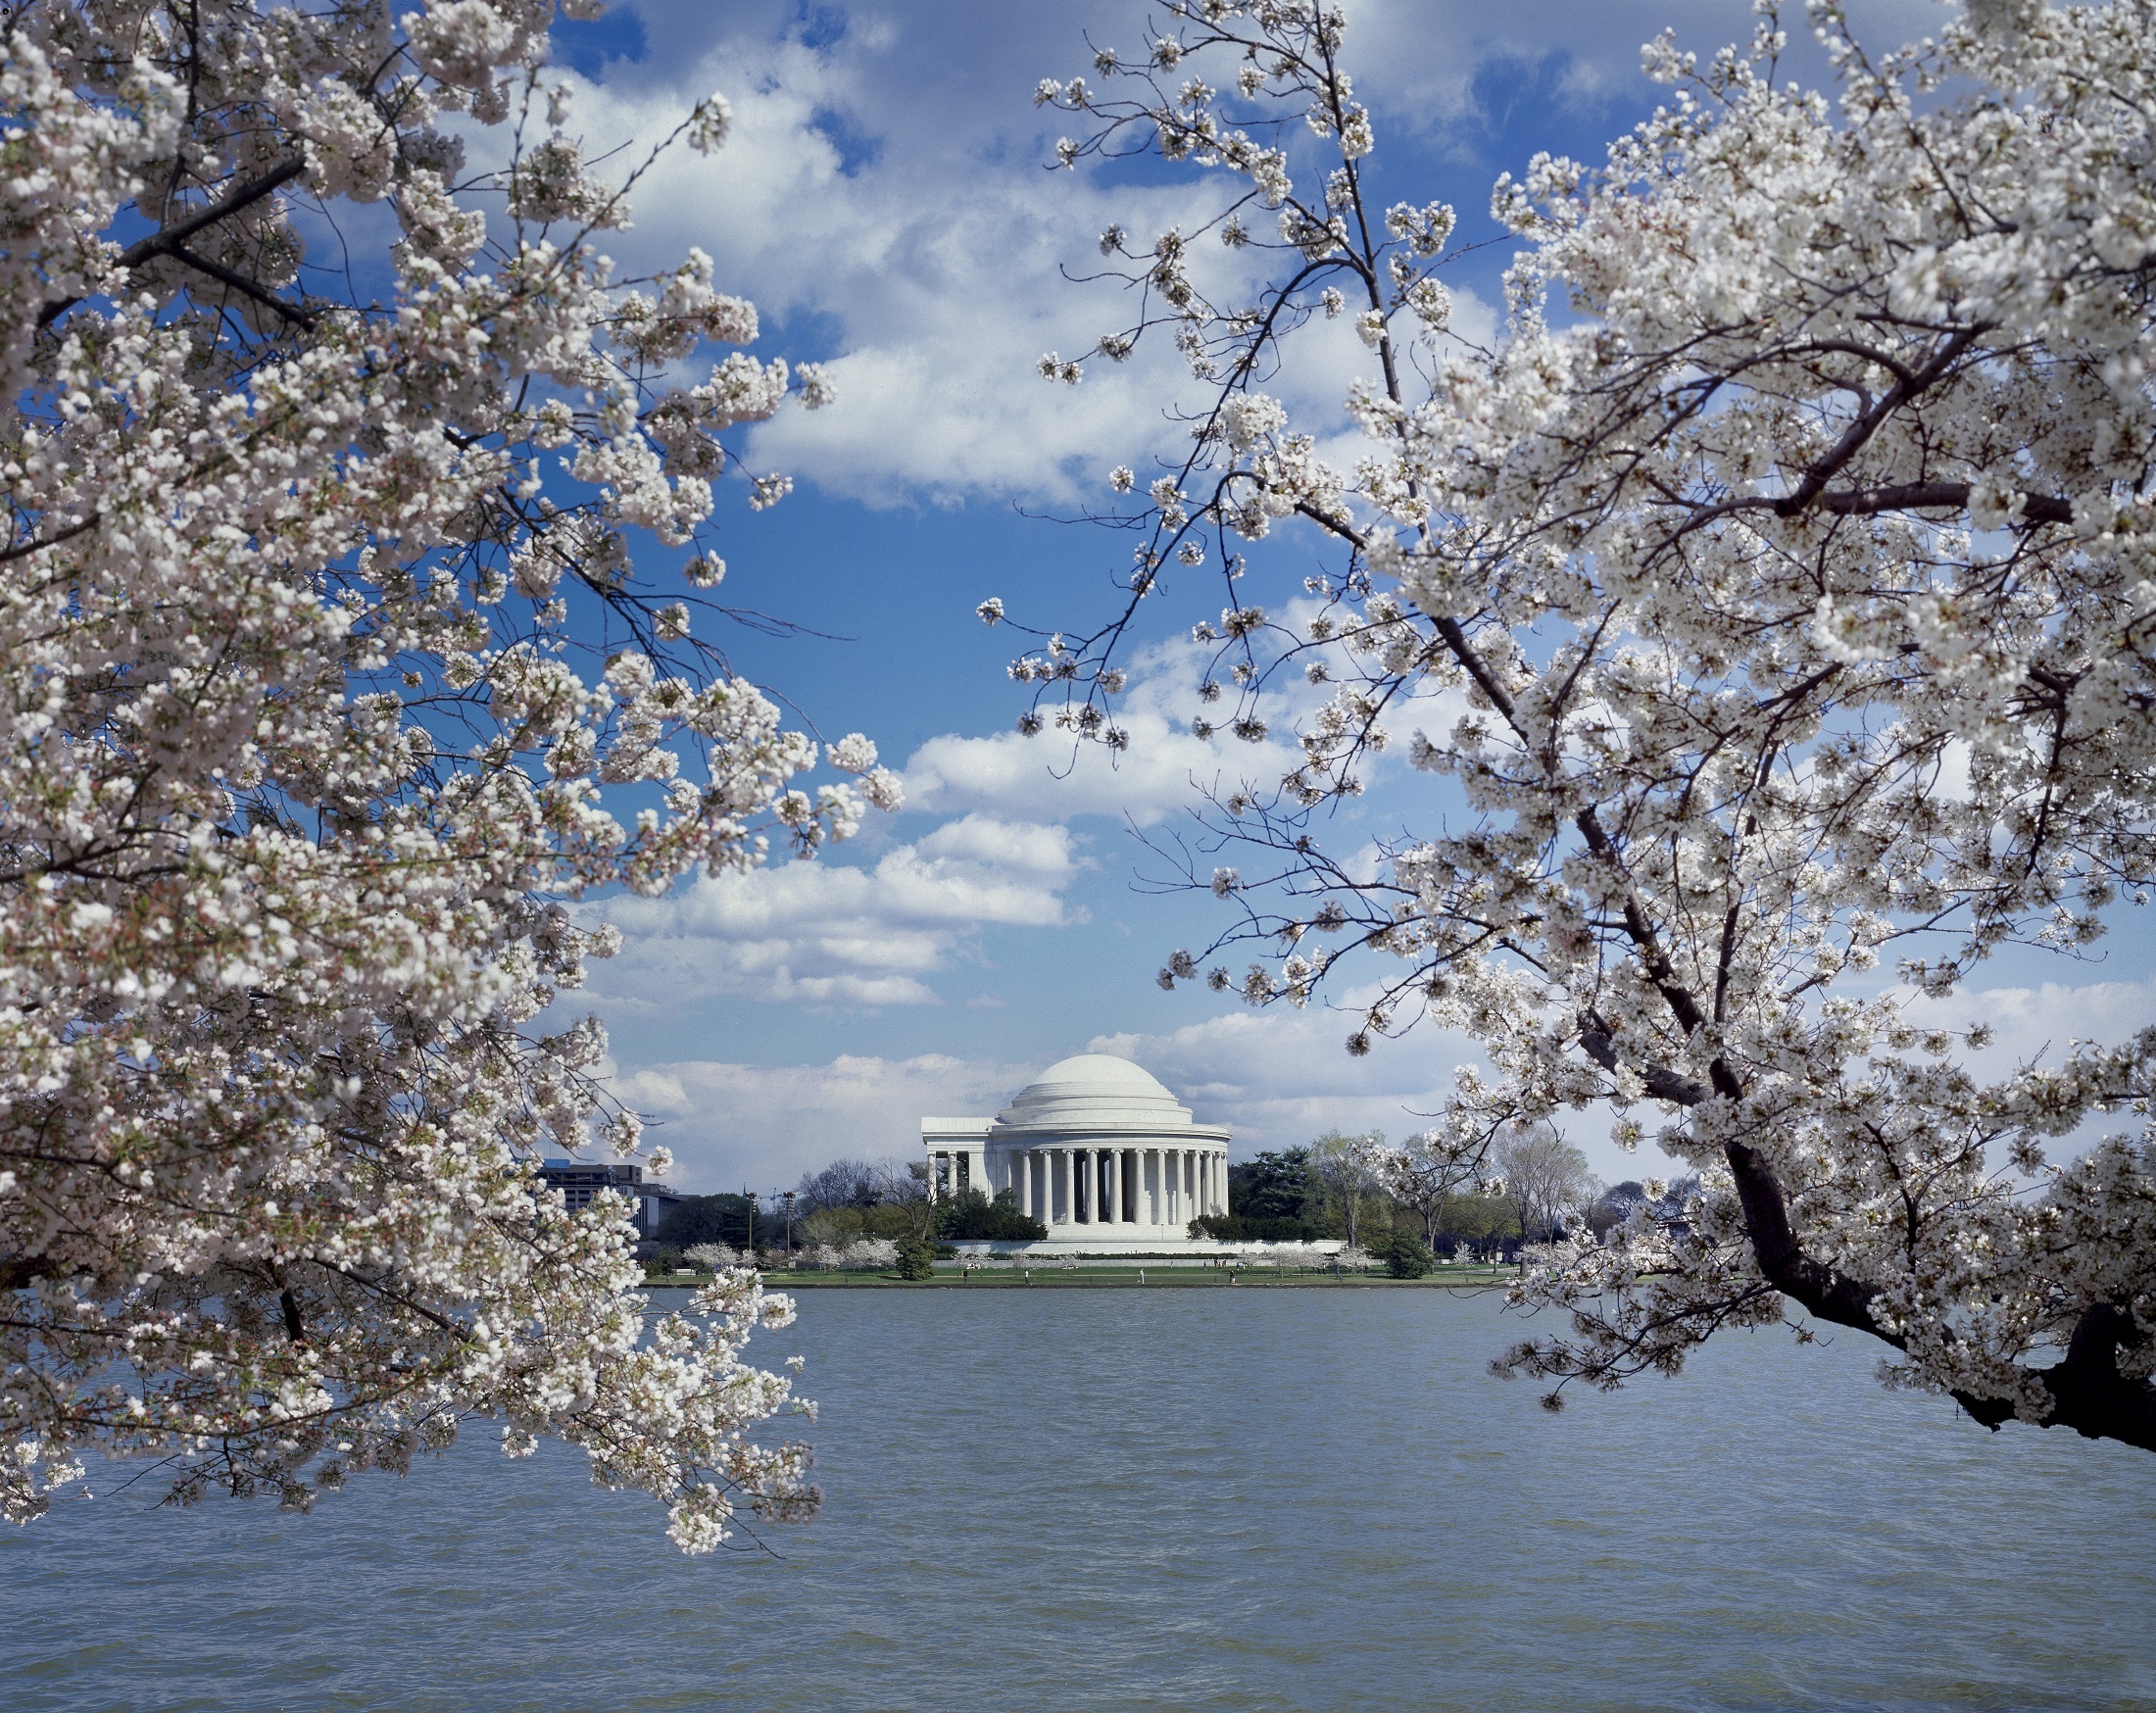
landscape, water, branch, blossom, architecture, plant, flower, spring, scenic, usa, landmark, blooming, attraction, tourism, cherry blossom, president, trees, national, clouds, culture, history, dome, basin, washington dc, jefferson memorial, cherry blossoms